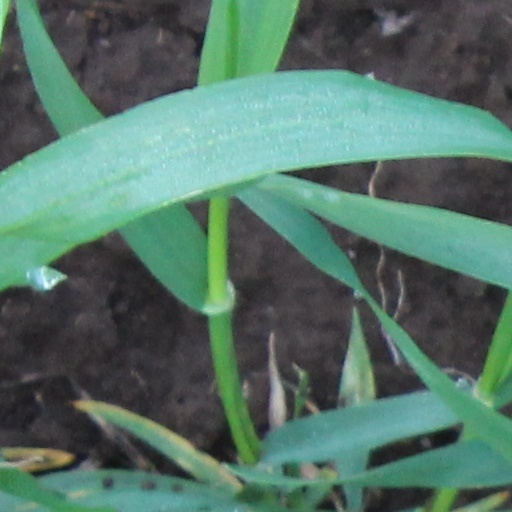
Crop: wheat